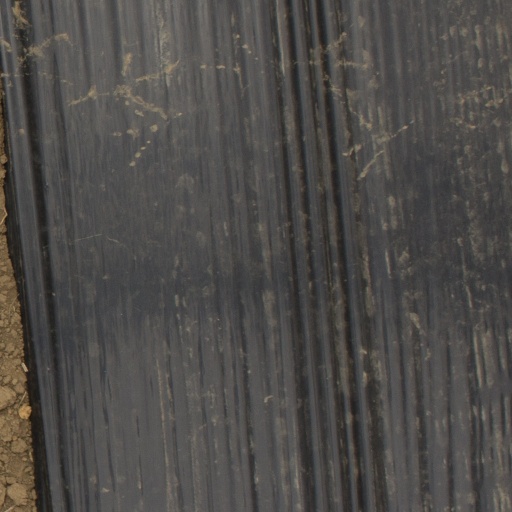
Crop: Jerusalem artichoke